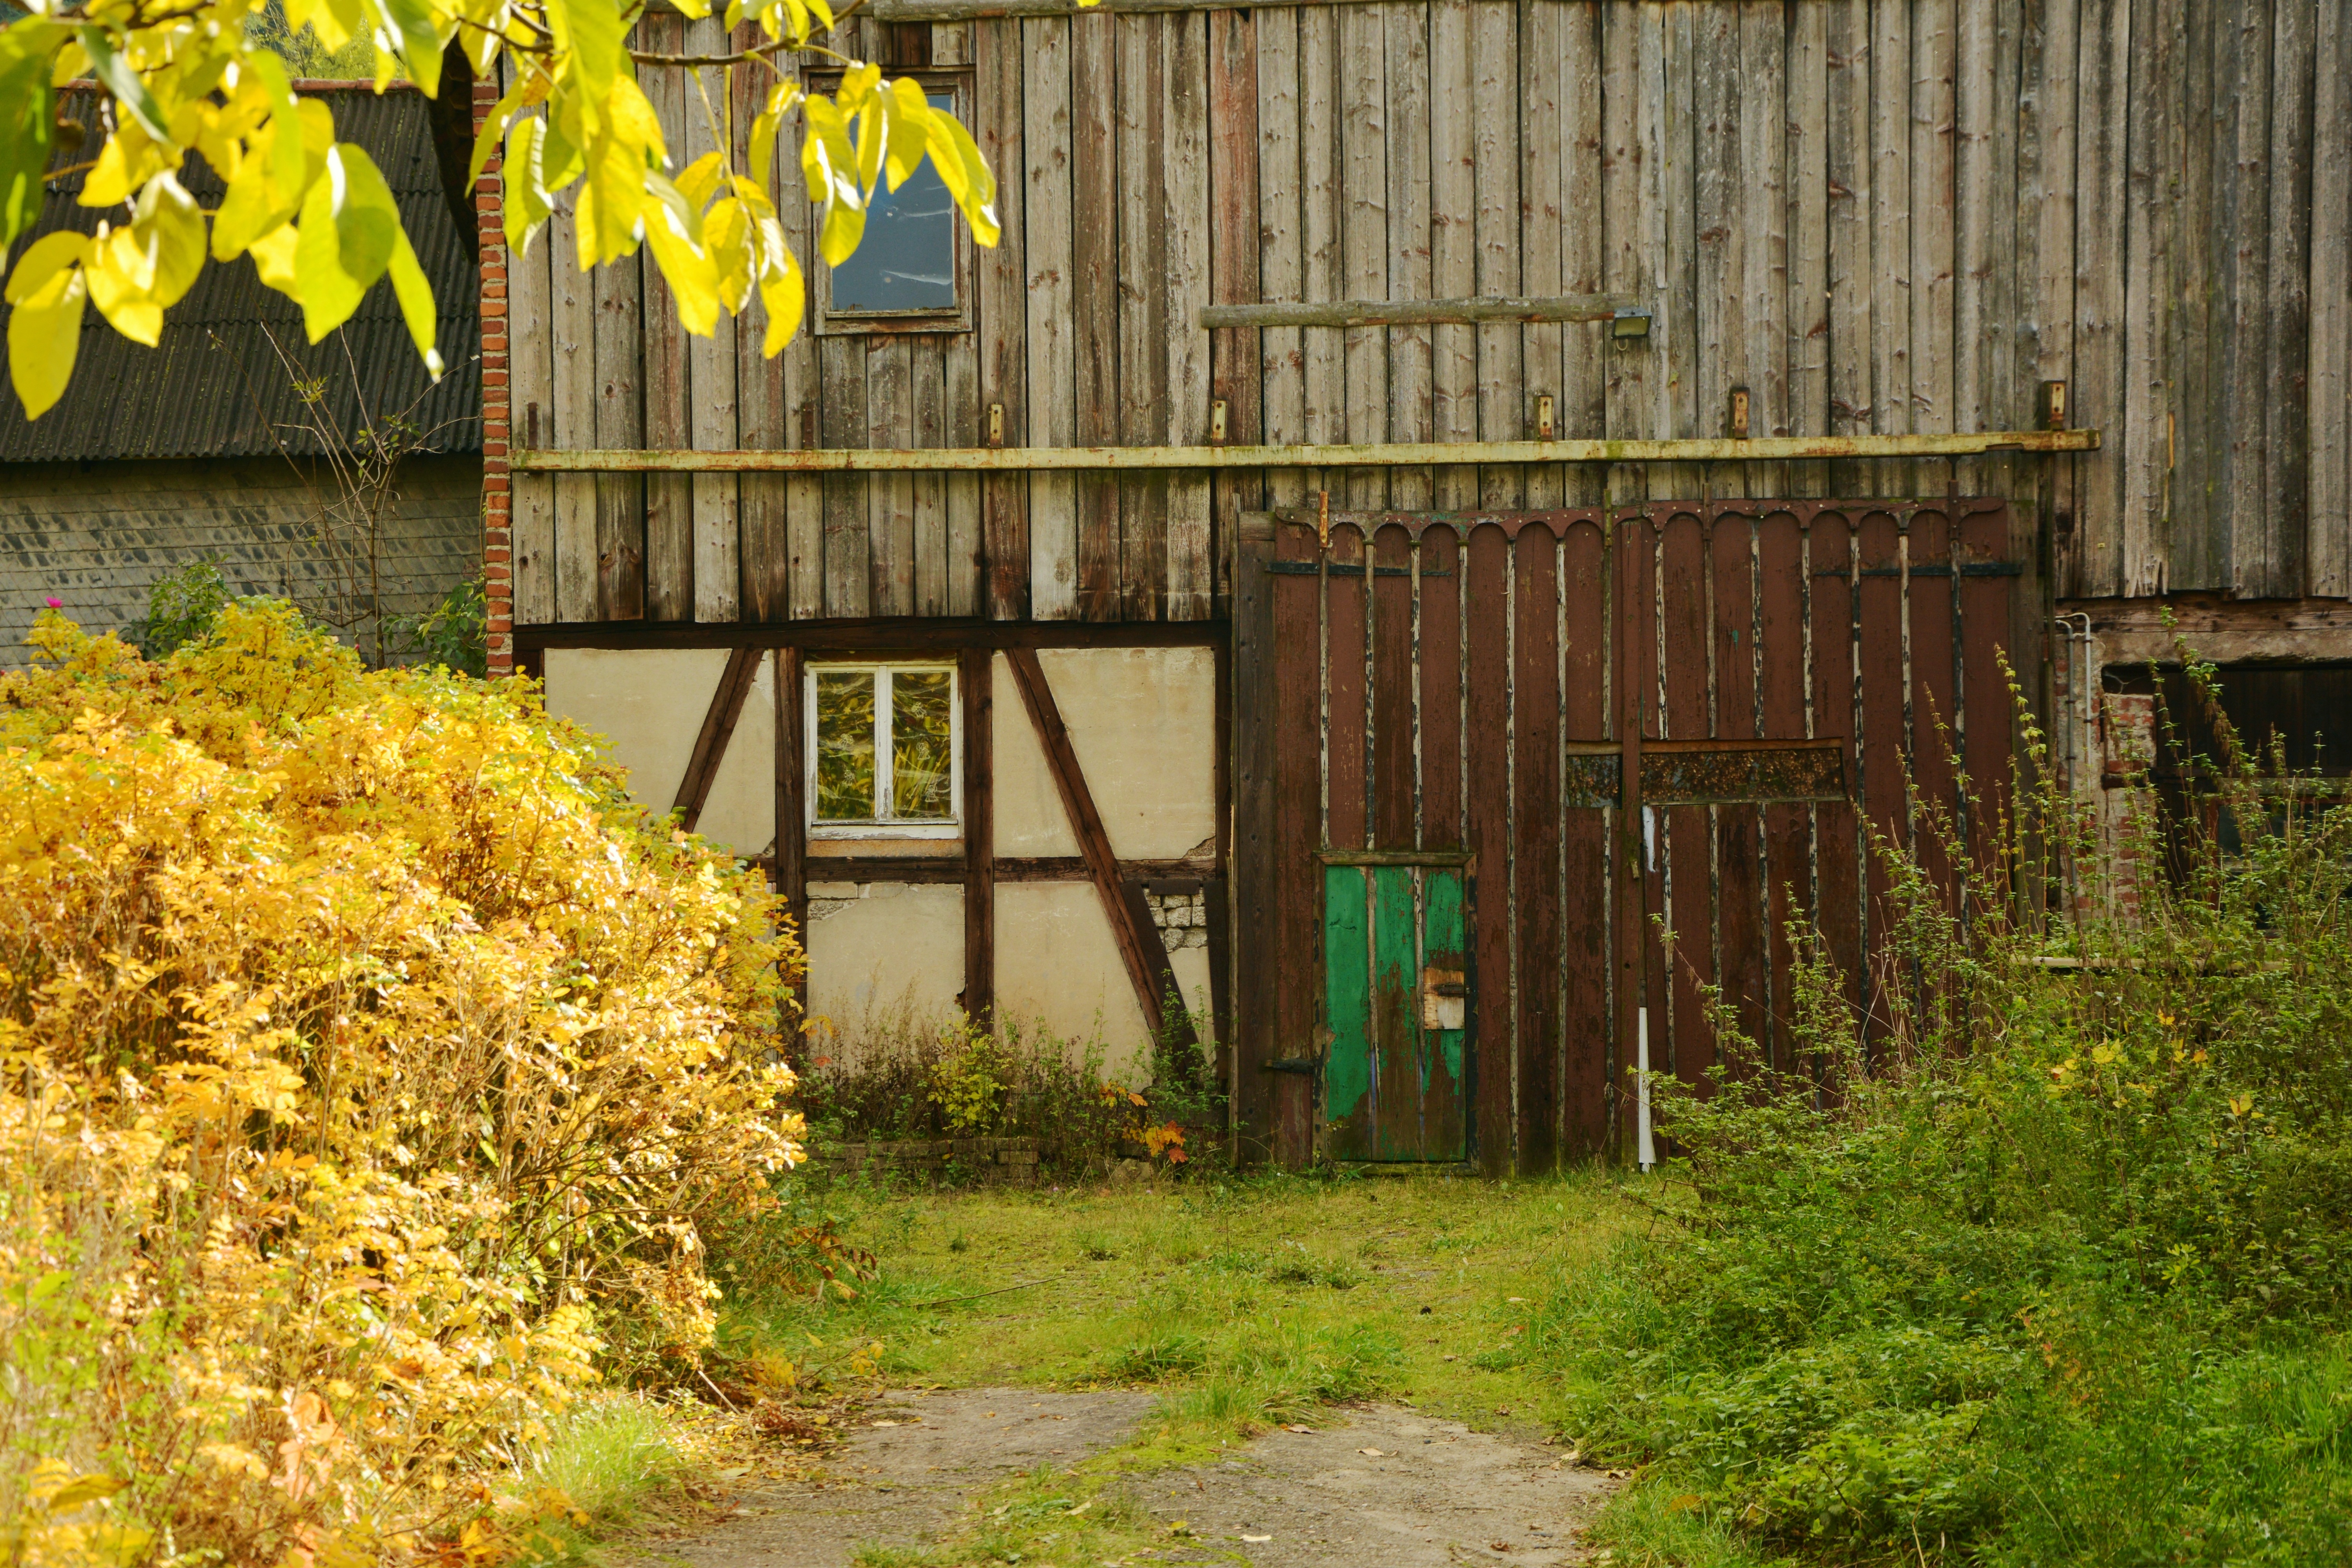
tree, wood, farm, house, leaf, flower, building, old, barn, hut, green, autumn, facade, scale, agriculture, garden, season, farmhouse, lapsed, rural area, cowshed, truss, scheuer